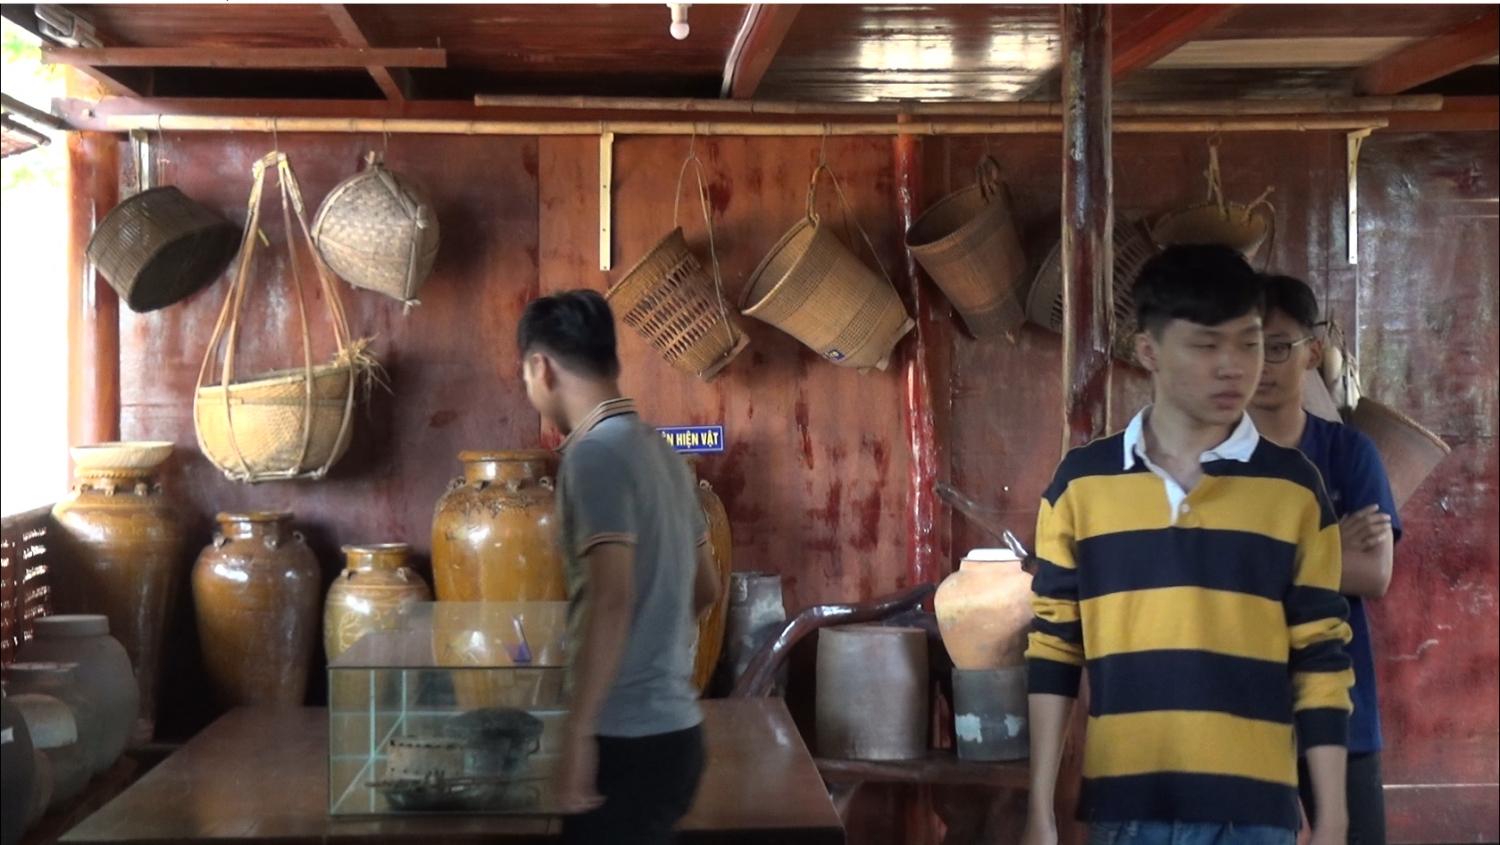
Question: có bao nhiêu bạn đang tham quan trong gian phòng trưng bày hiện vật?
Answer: có ba bạn nam đang tham quan trong gian phòng trưng bày hiện vật